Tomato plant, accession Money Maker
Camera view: bottom (45 deg); turntable rotation: 300 degrees
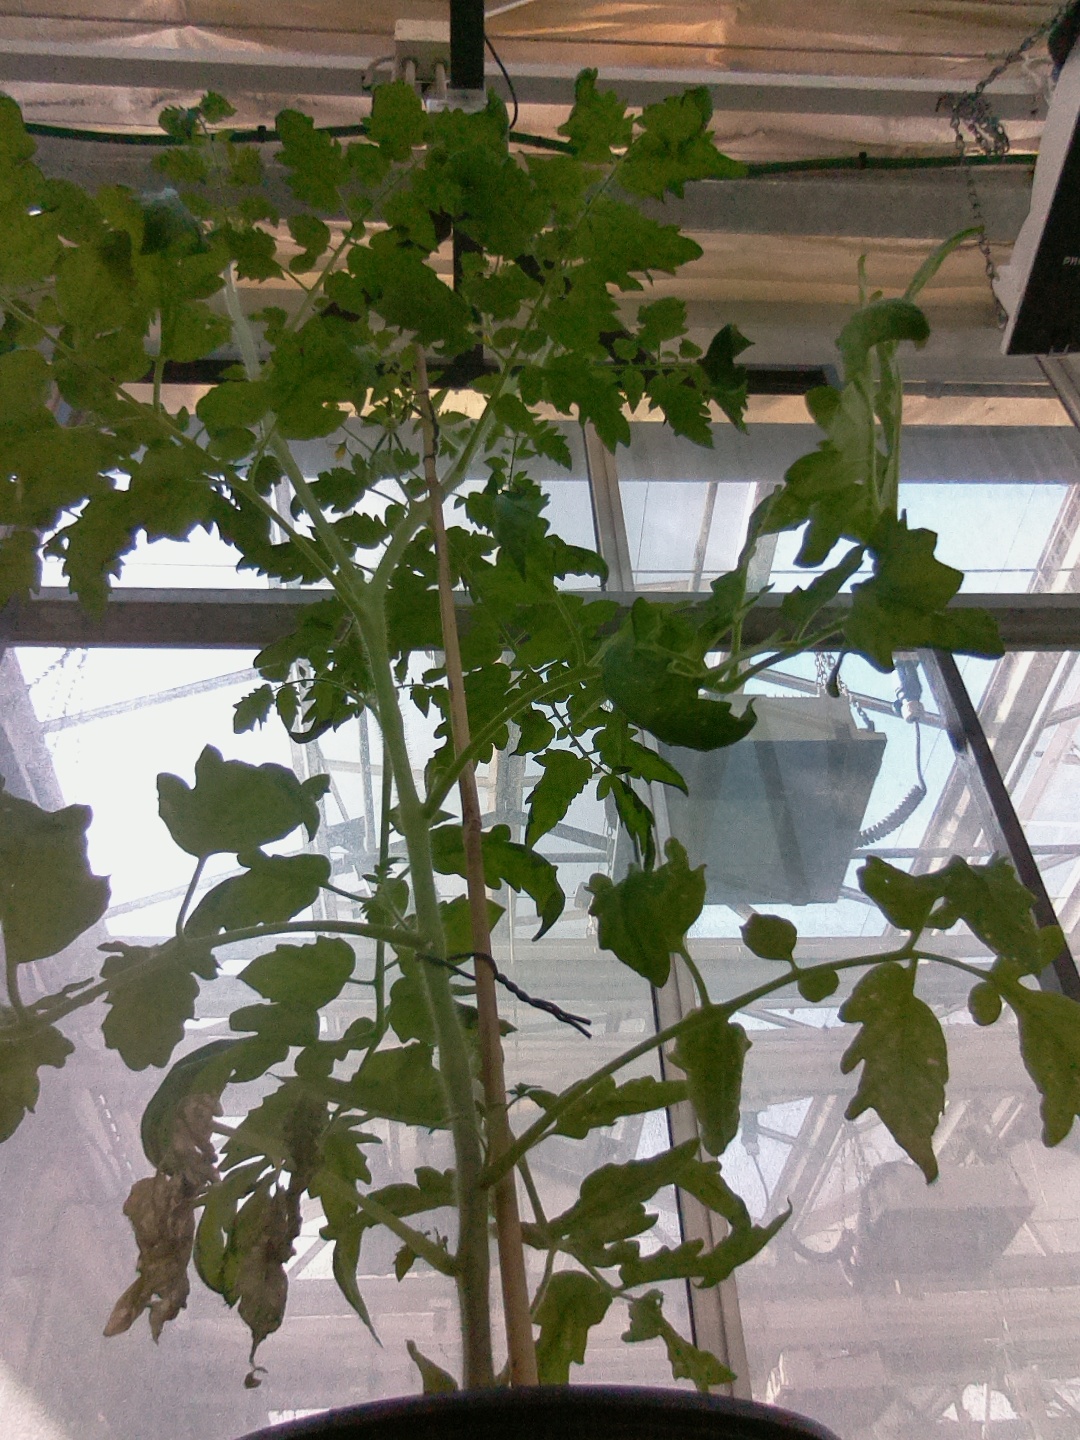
BBCH growth stage 70: Fruits at the main stem or branches visibles